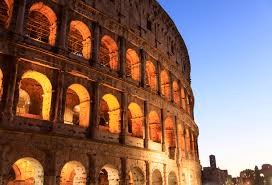
Landmark: Roman Colosseum